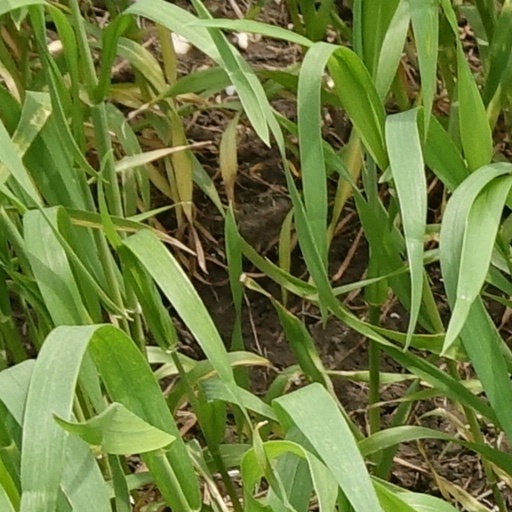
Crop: wheat